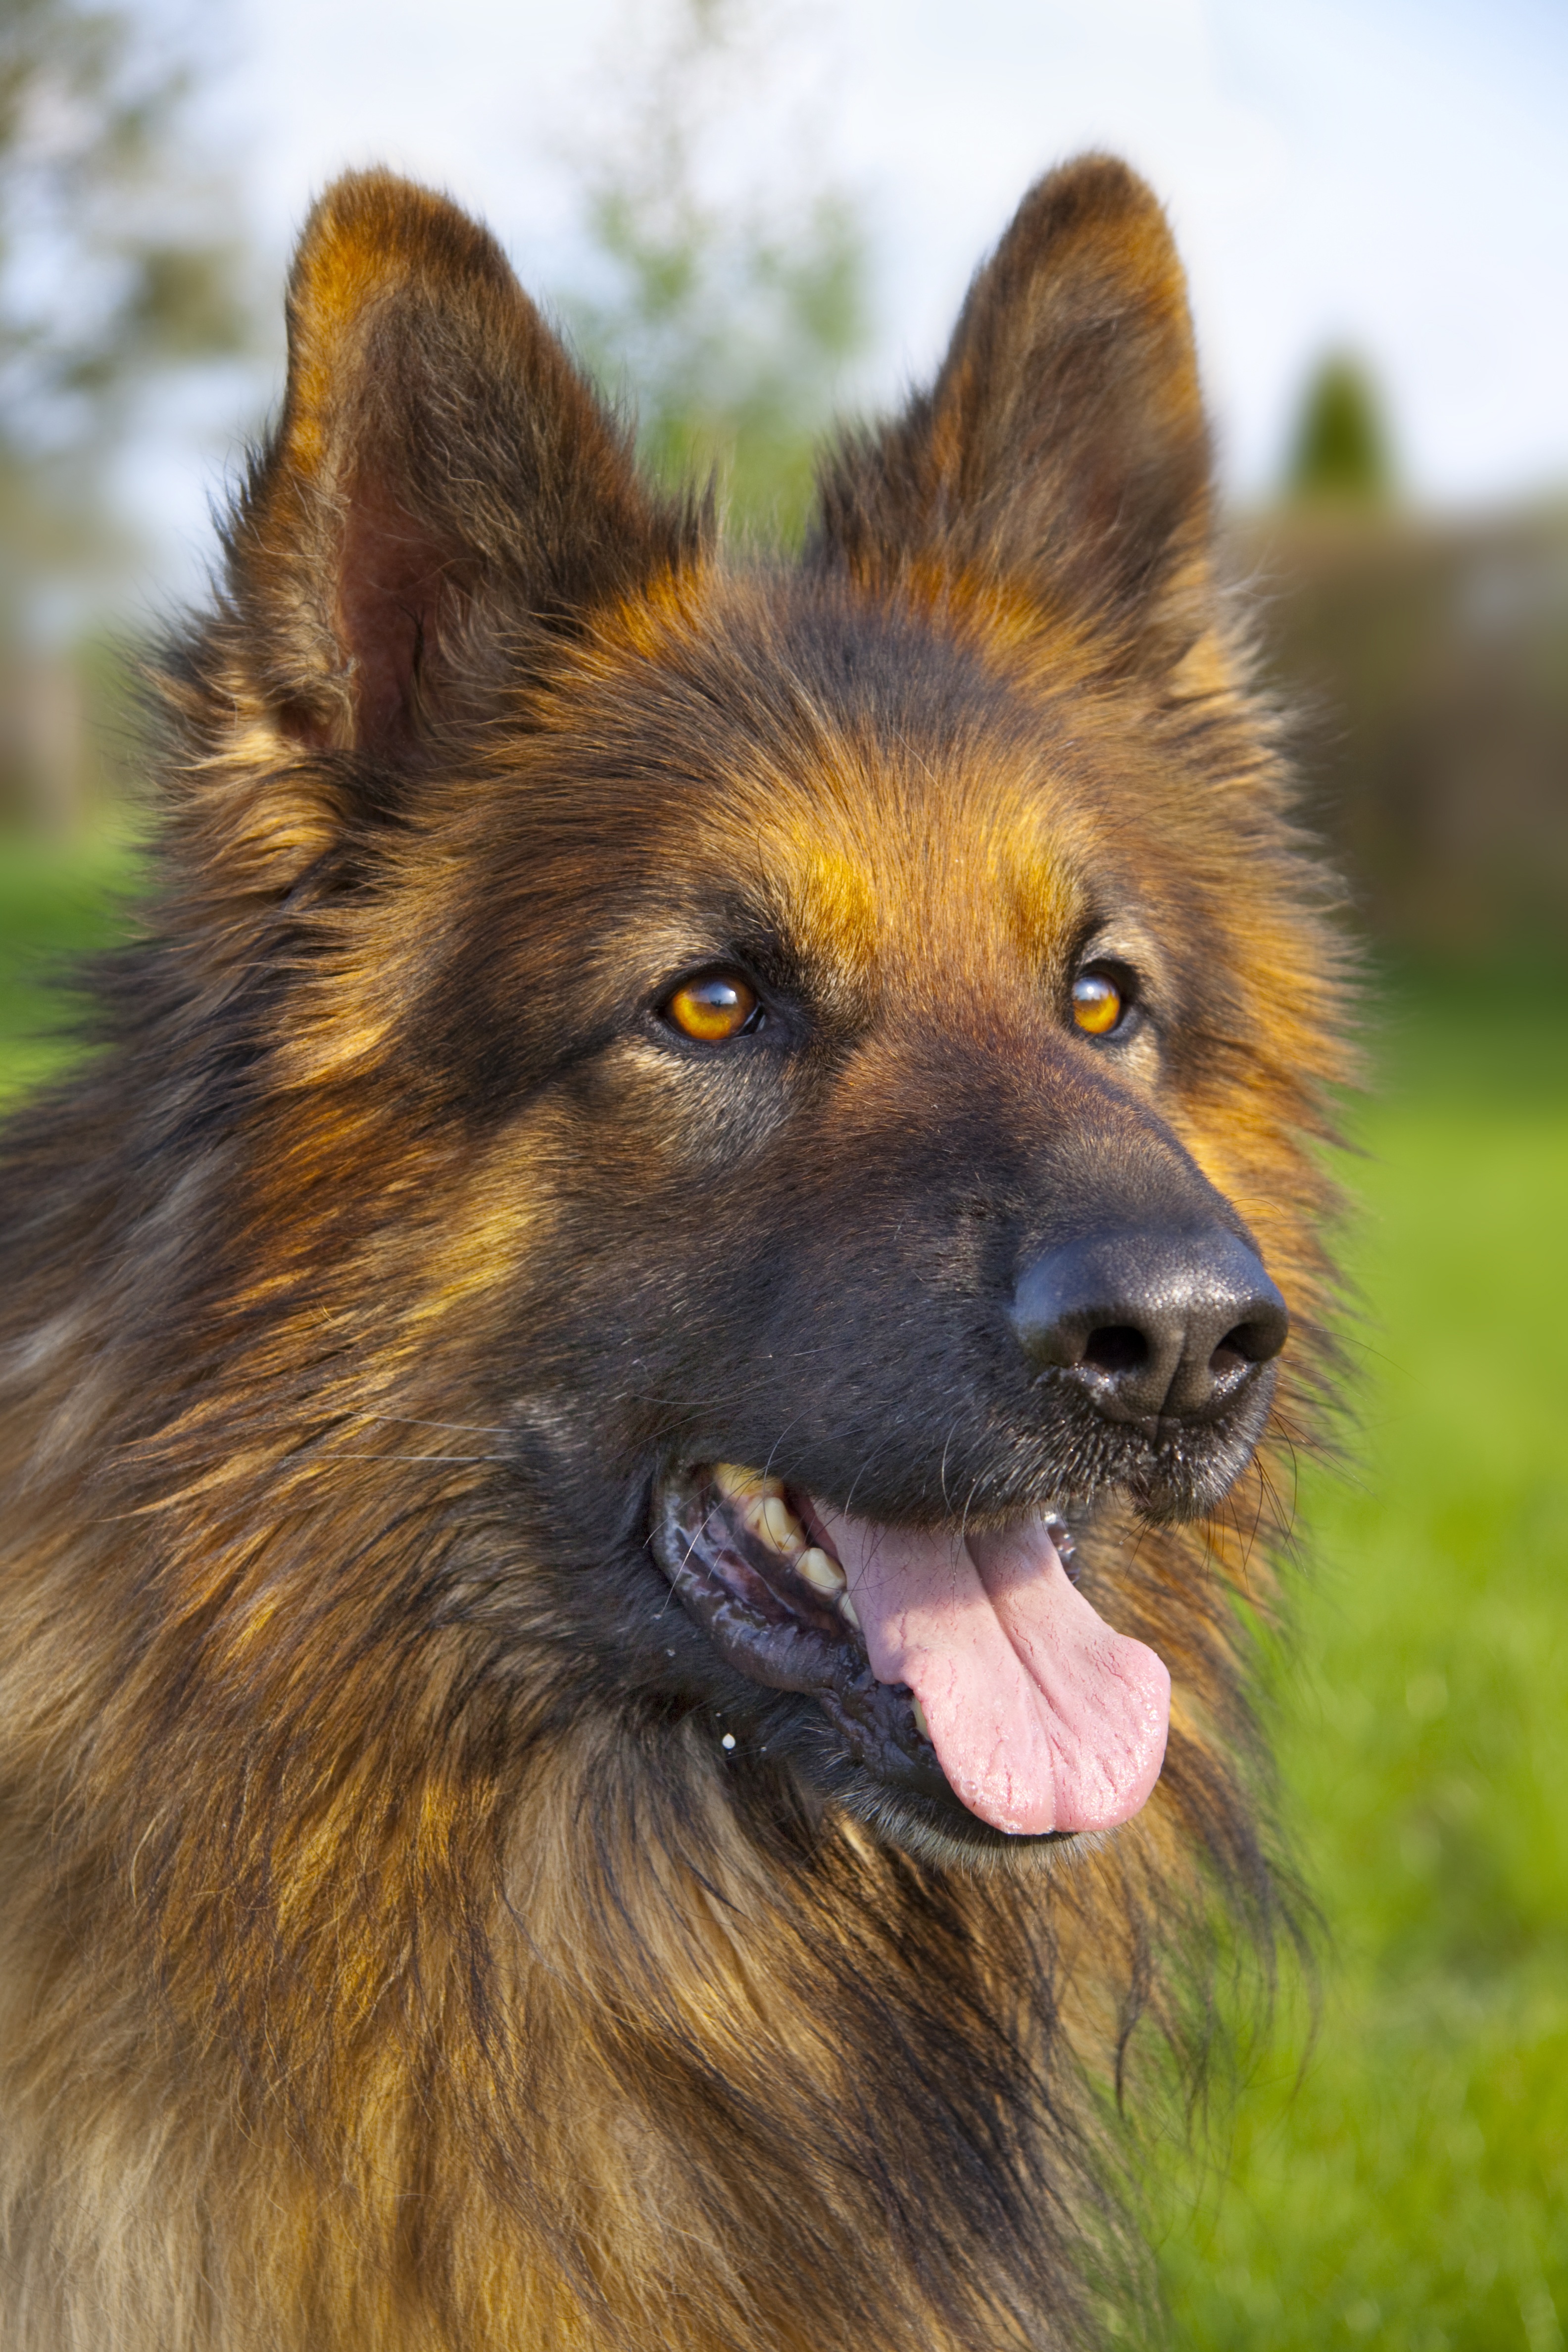
grass, meadow, string, dog, animal, coat, mammal, toy, friend, german shepherd, eyes, paw, ears, vertebrate, joy, teeth, dog breed, lie, language, old german shepherd dog, long haired, dog like mammal, carnivoran, dog breed group, greenland dog, dog crossbreeds, eurasier, icelandic sheepdog, finnish spitz, german shepherd dog, german spitz mittel, german spitz, bohemian shepherd, tervuren